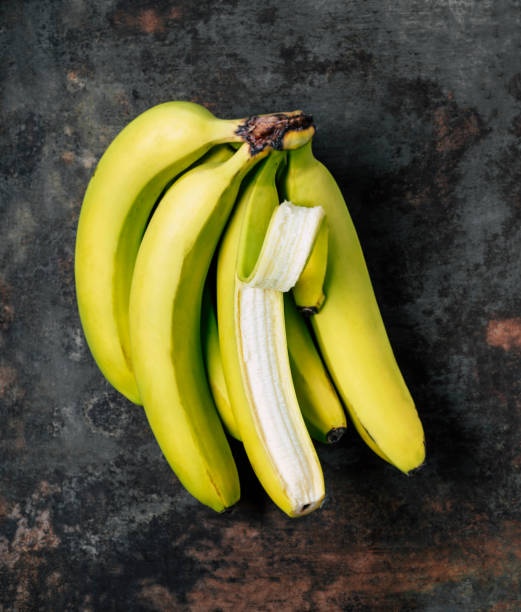
Label: banana